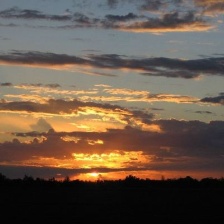
Cloud type: Altocumulus